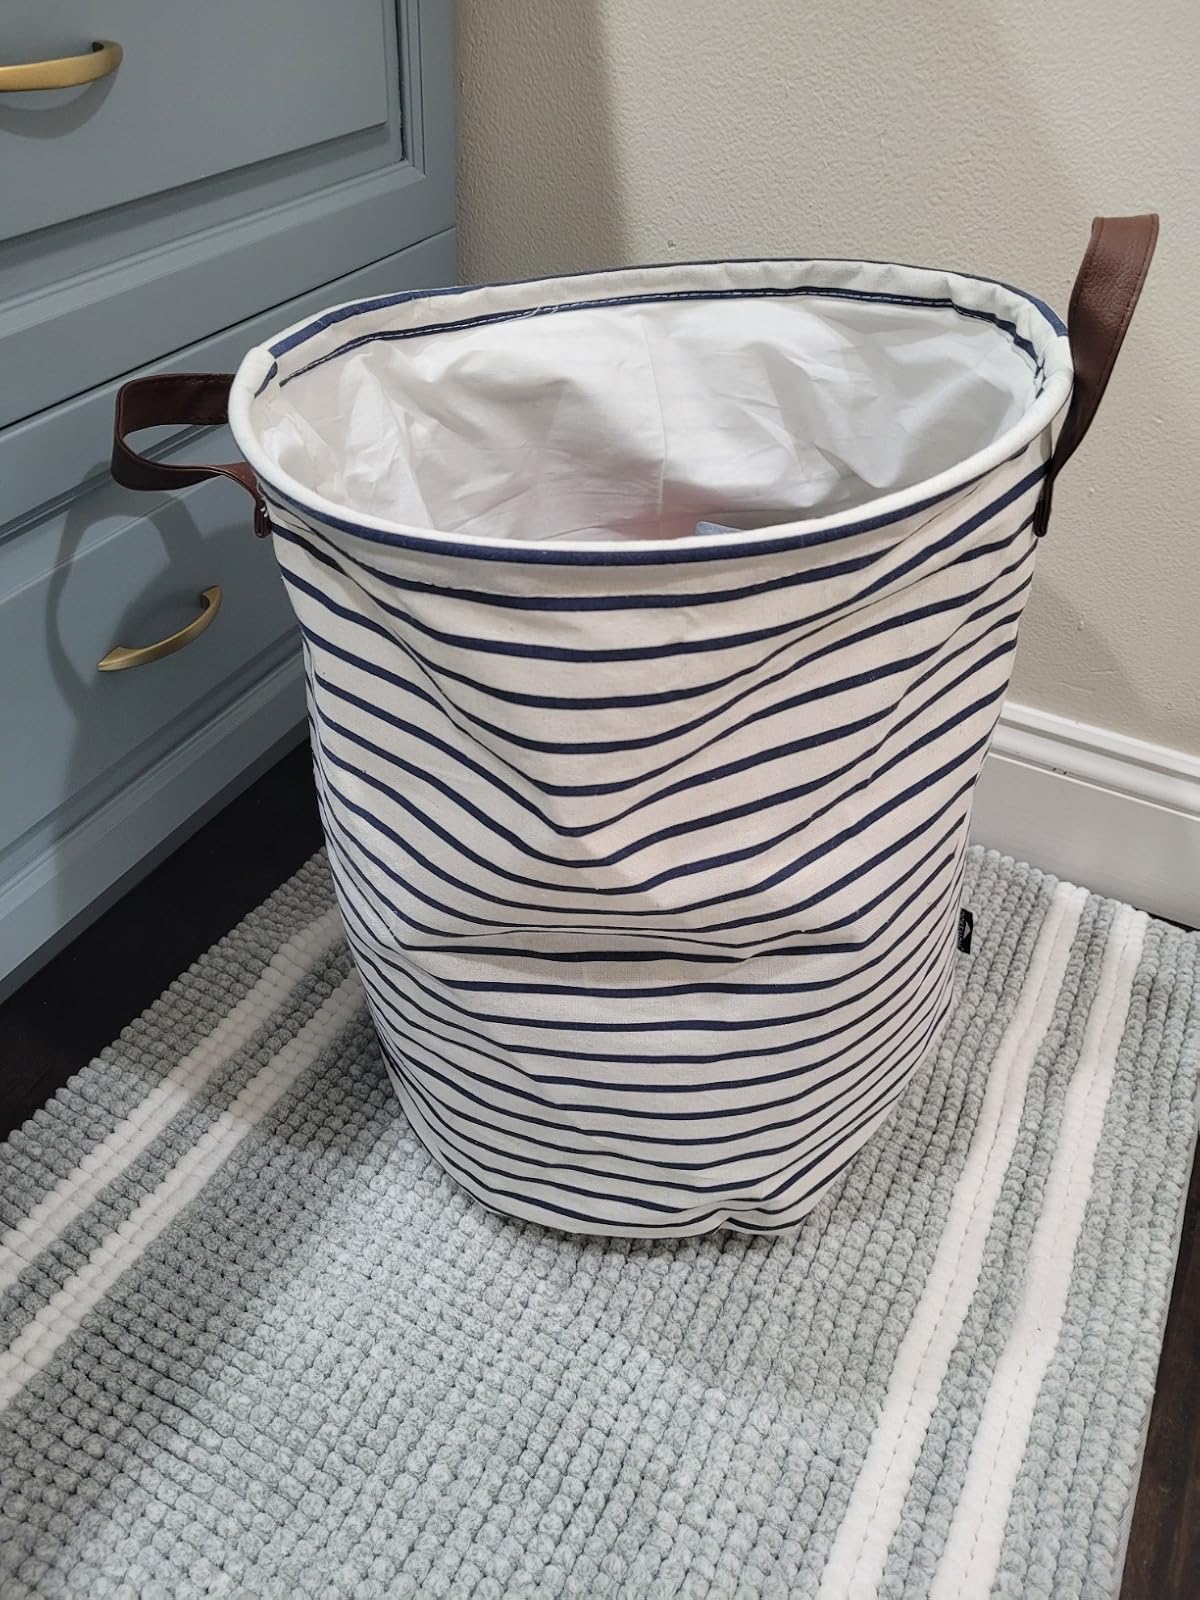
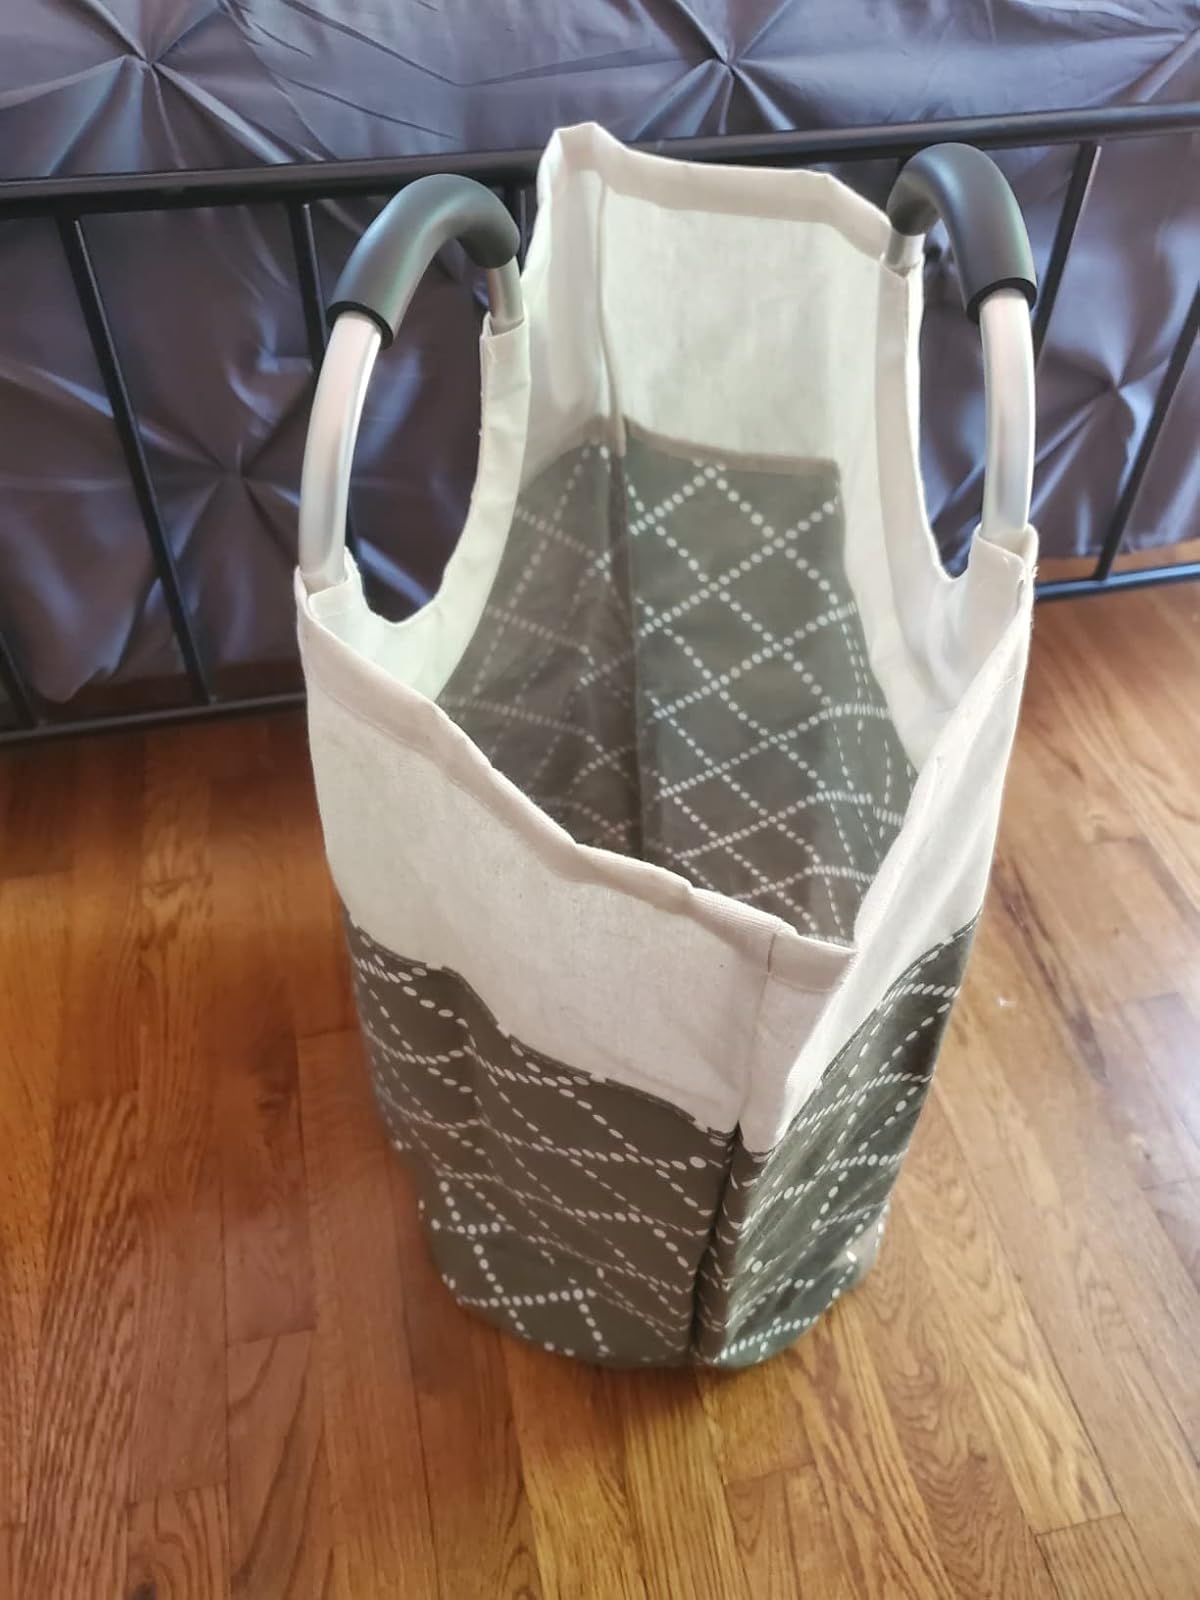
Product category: items_hamper
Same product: no